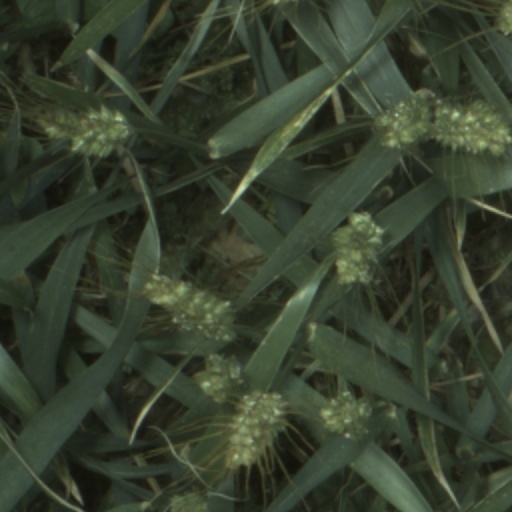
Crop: wheat